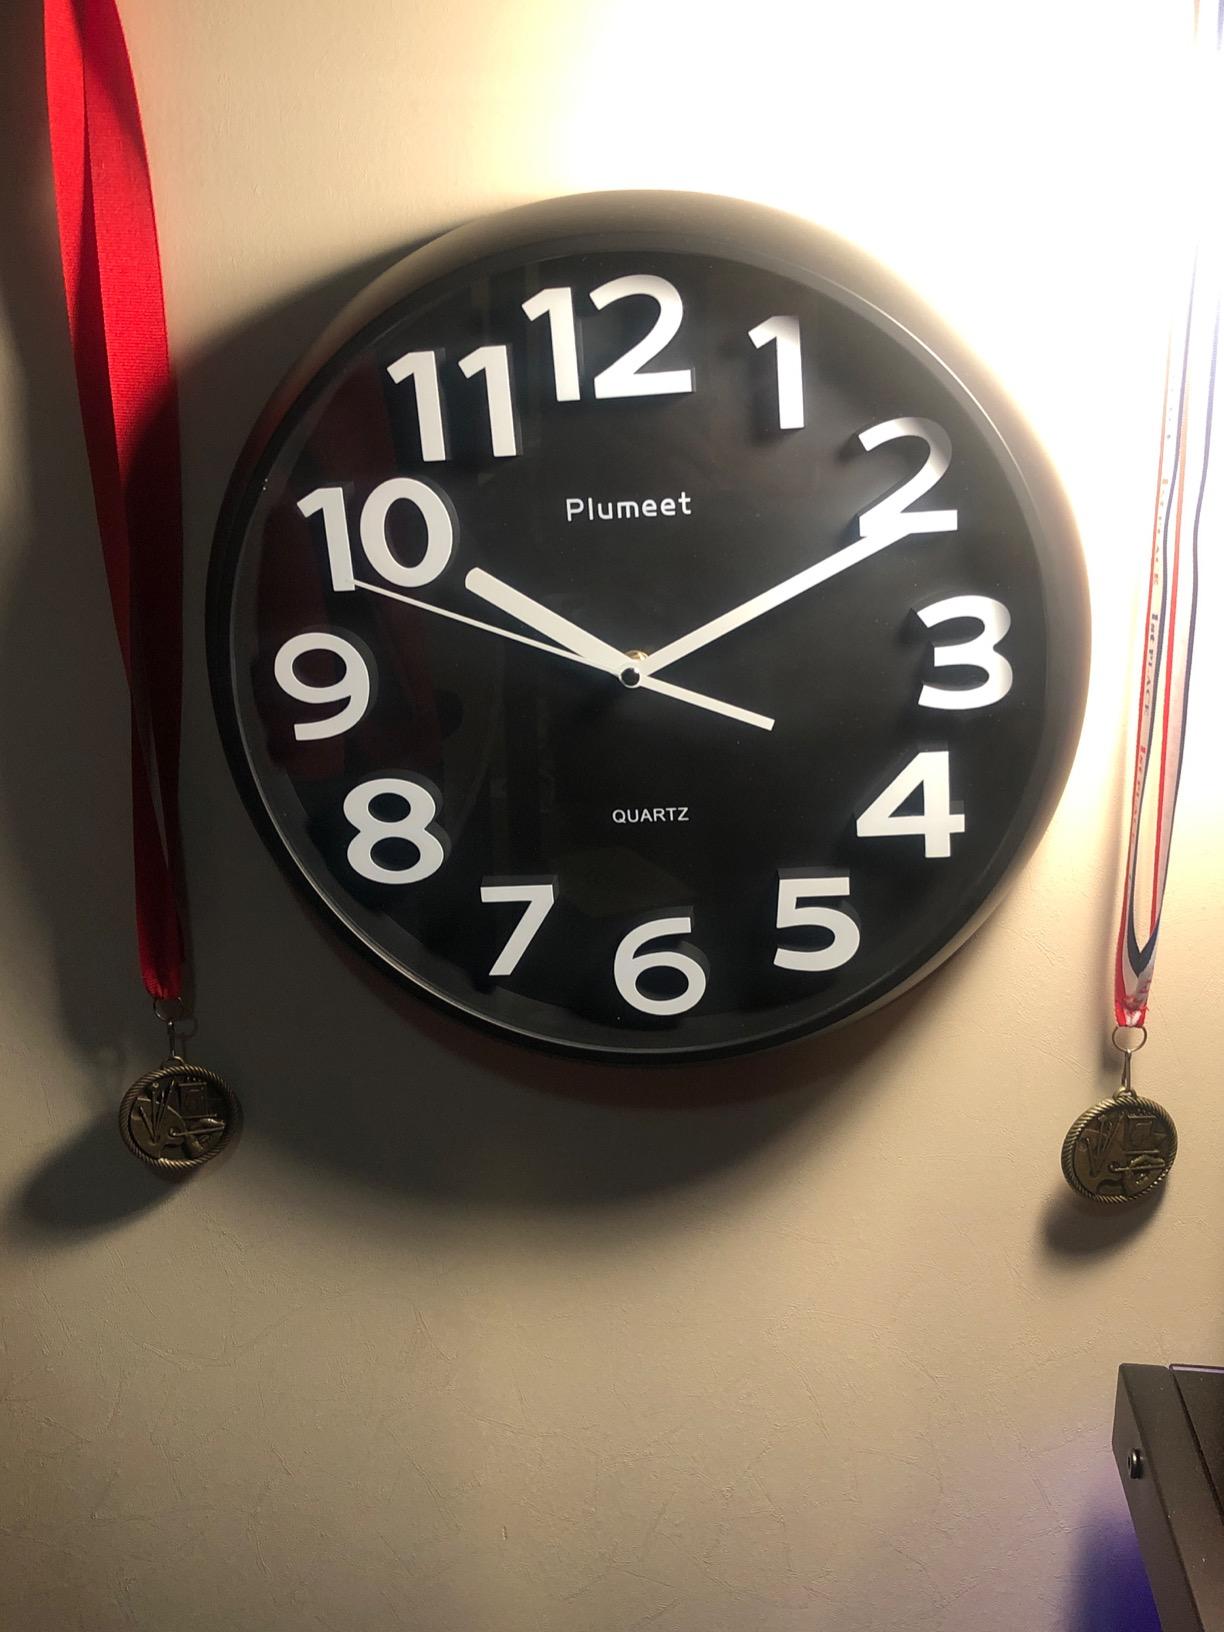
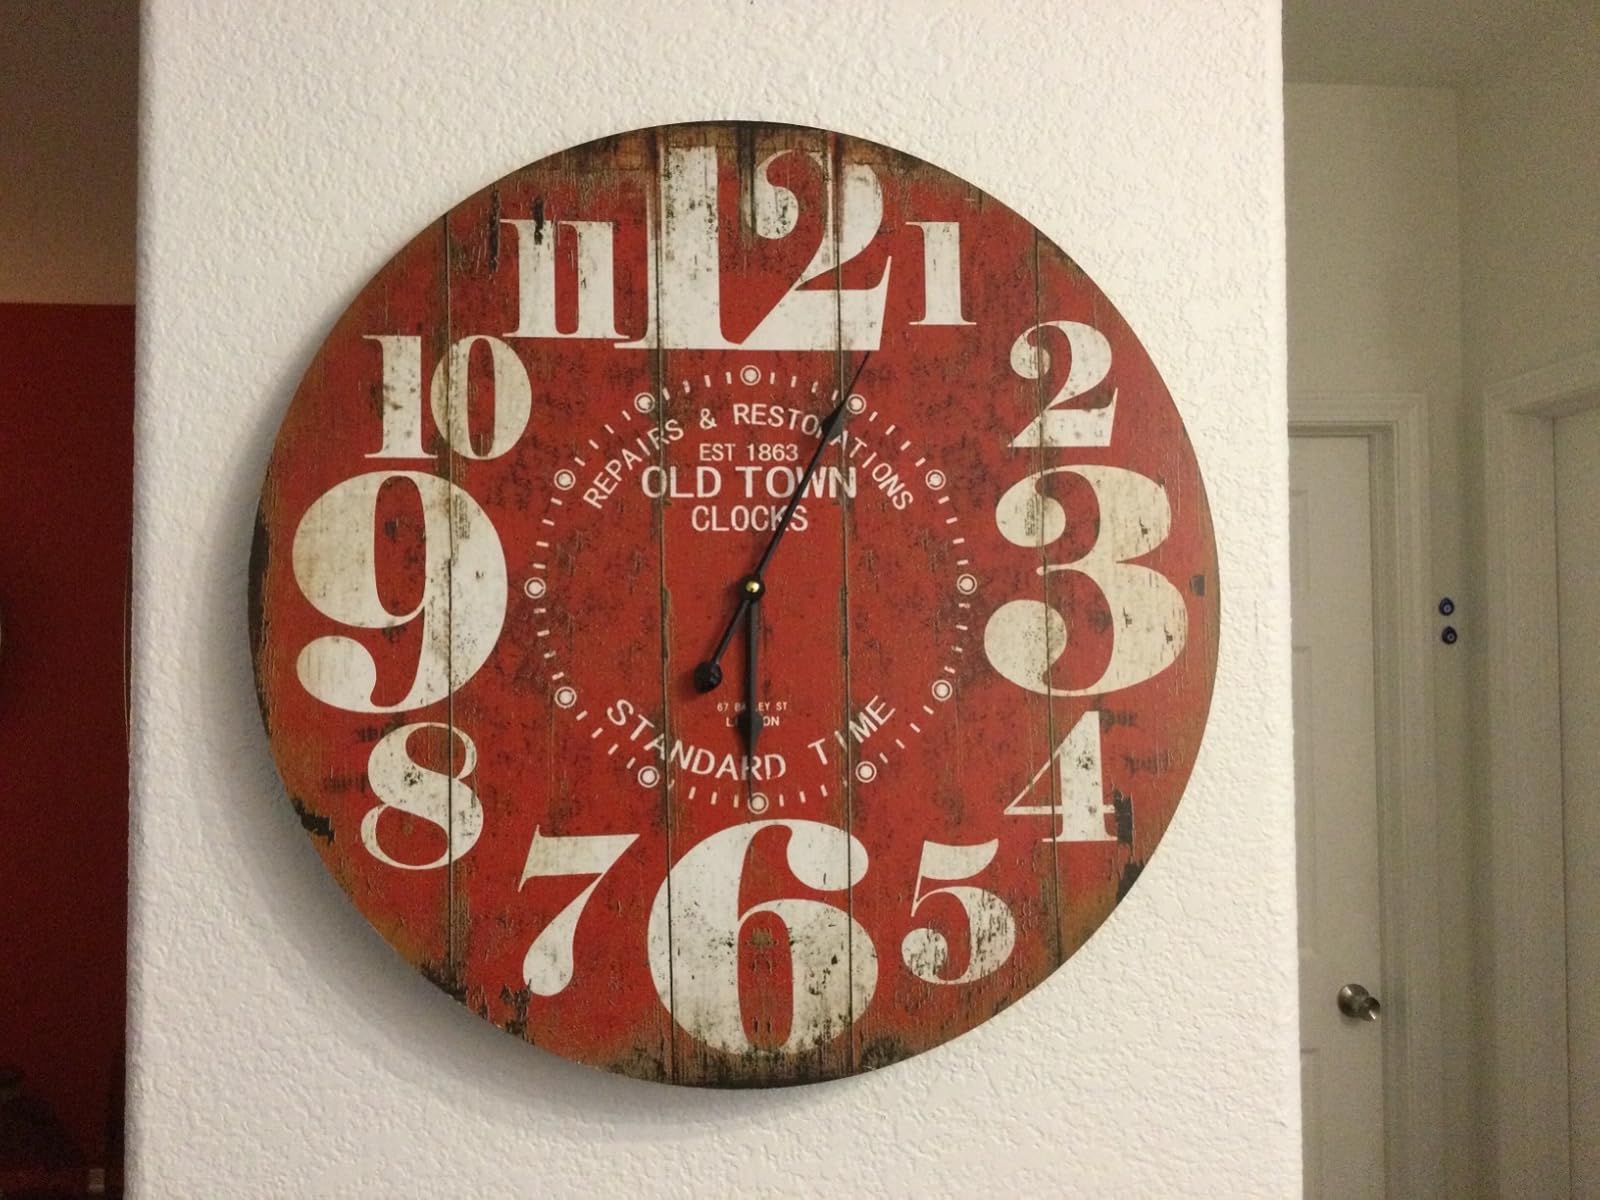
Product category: clock
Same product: no